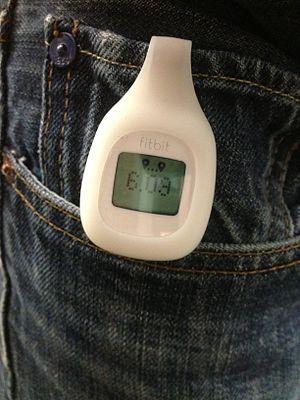
Fitbit est une société américaine fondée en 2007 qui conçoit, développe et commercialise des moniteurs d'activité physique et autres objets connectés.